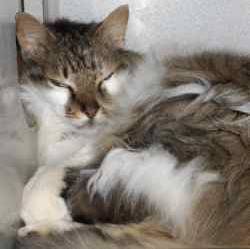
Label: cat